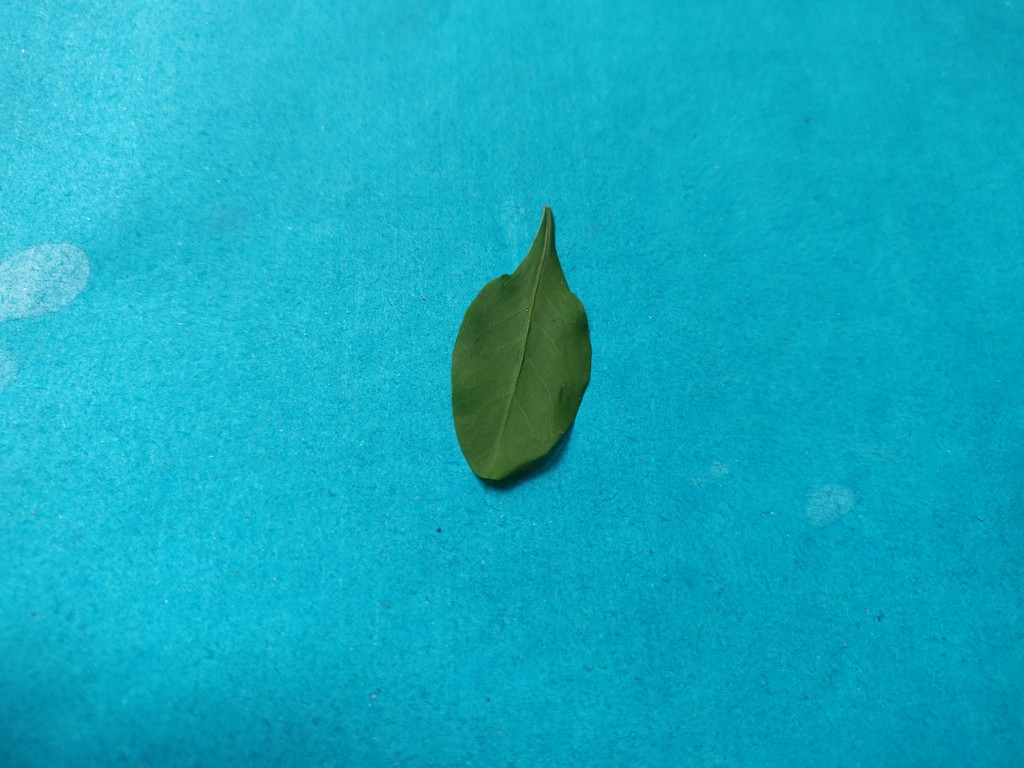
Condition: Healthy
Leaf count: single
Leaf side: front